Morzeszczyn railway station

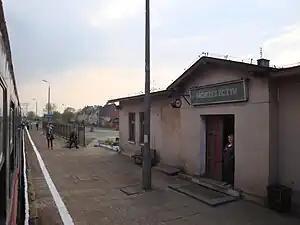
View from a train window of the railway station building.

Morzeszczyn is a PKP railway station in Morzeszczyn (Pomeranian Voivodeship), Poland. It was constructed in 1852 along the route of the Bydgoszcz - Tczew line which connected to the Prussian Eastern Railway.